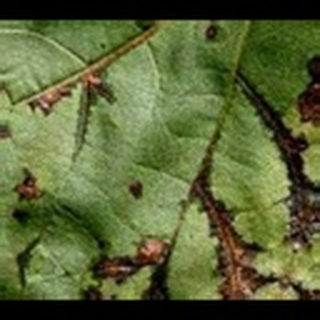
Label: cotton_bacterial_blight